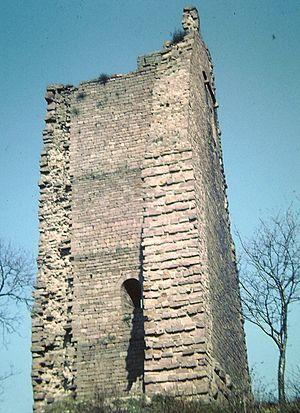
Haut Eguisheim - Château de Dagsbourg, le donjon
Cet article recense de manière non exhaustive les châteaux, maisons fortes, mottes castrales, situés dans le département français du Haut-Rhin. Il est fait état des inscriptions et classements au titre des monuments historiques.